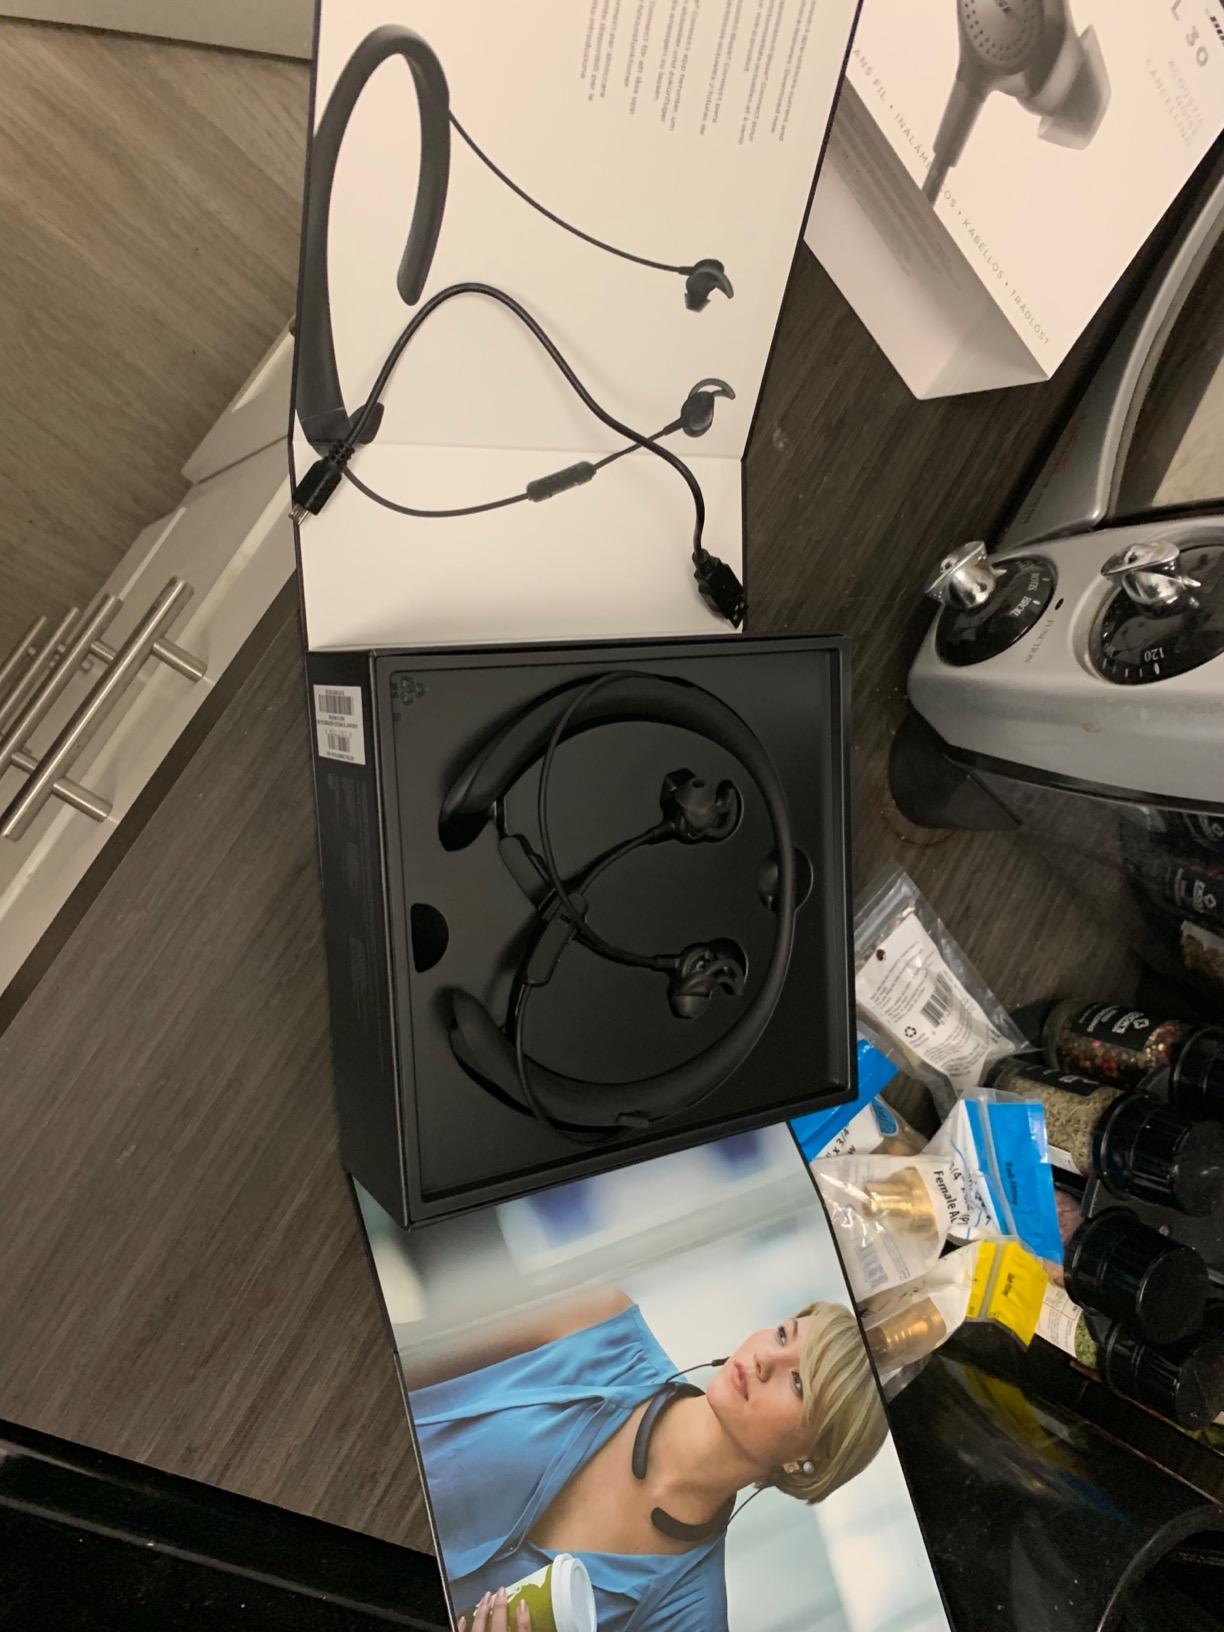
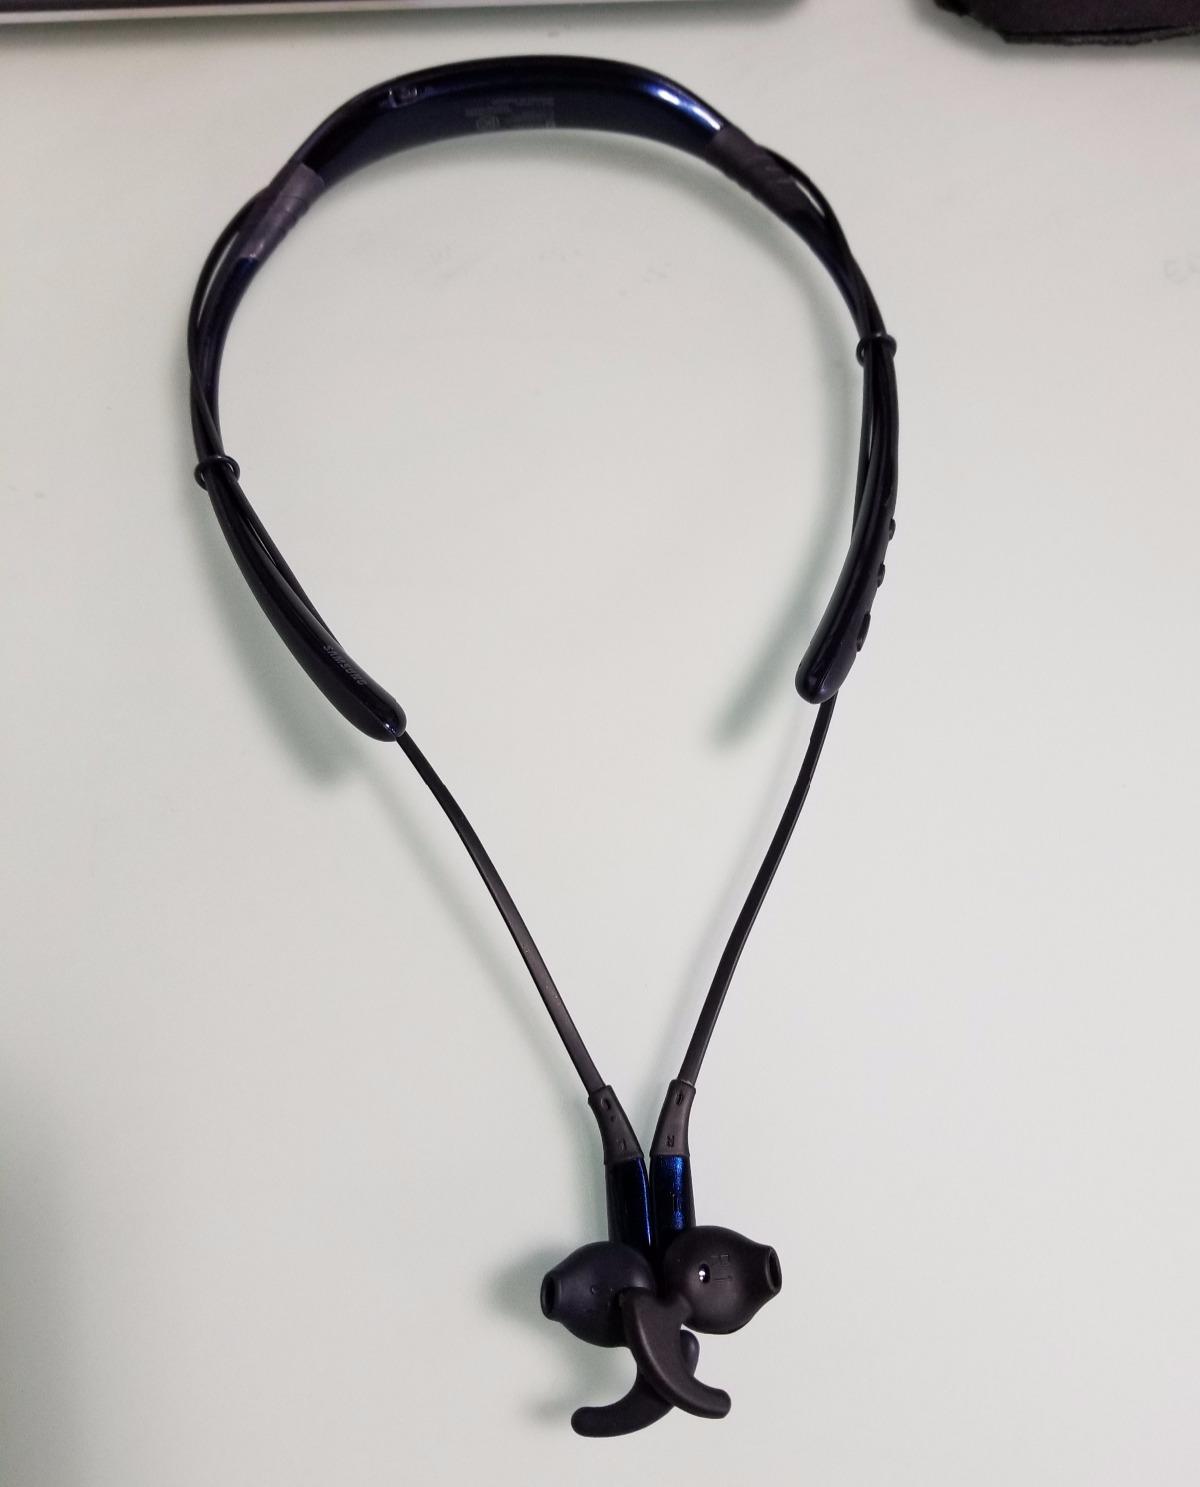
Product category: headphones
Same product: no